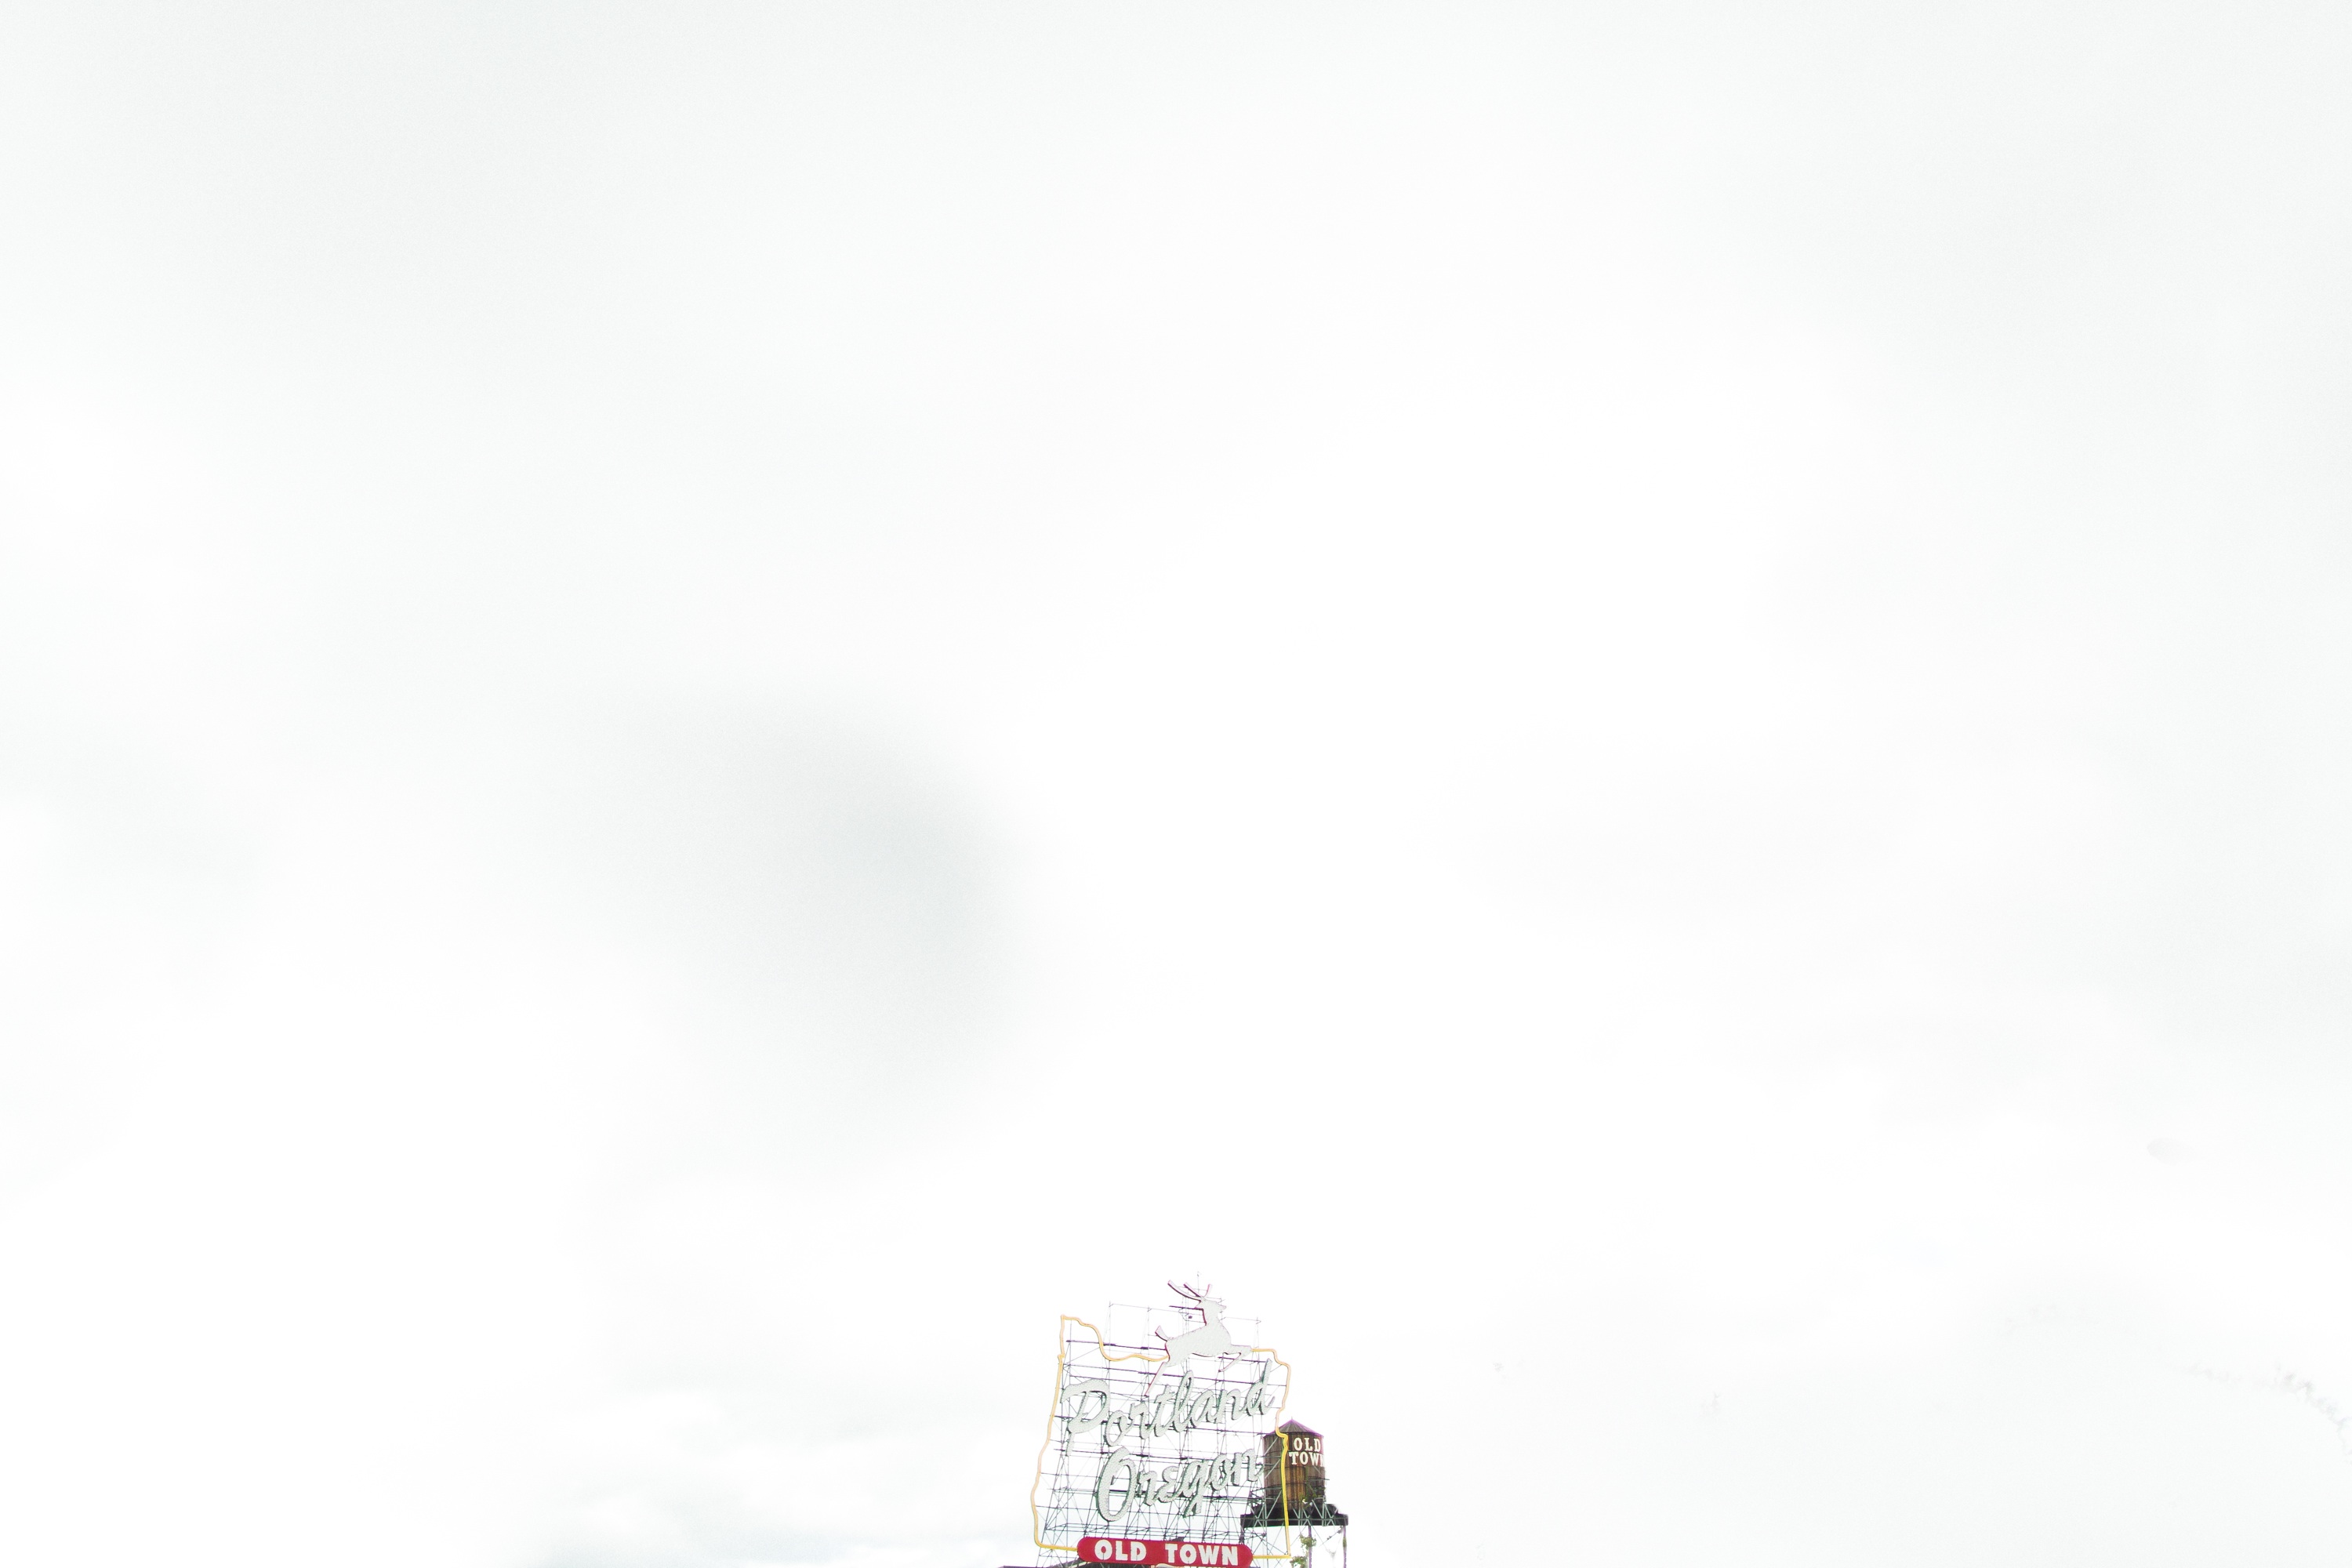
fog, white, skyline, haze, lighting, atmospheric phenomenon